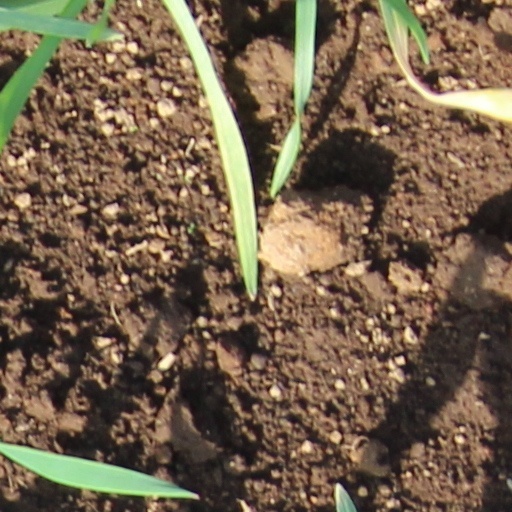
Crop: wheat